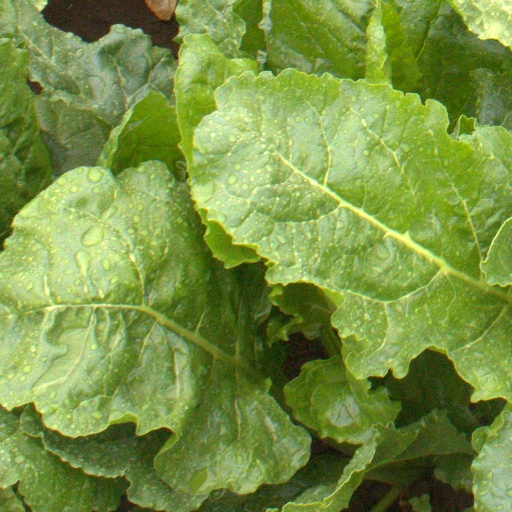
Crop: sugar beet